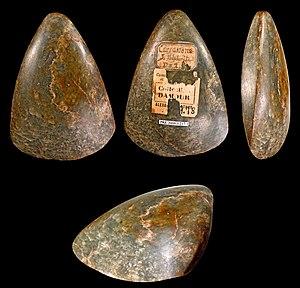
L'expression « outils de la Préhistoire » désigne l'ensemble des outils réalisés par les groupes humains qui se sont succédé au cours de la Préhistoire, depuis 3,3 millions d'années BP jusqu'à 5500 ans BP. Pour des raisons de conservation différentielle des matériaux, les outils préhistoriques les mieux connus grâce aux découvertes archéologiques sont les outils de pierre taillée et, dans une moindre mesure, les outils en matières dures animales. Pour les périodes les plus récentes de la Préhistoire ou pour des sites ayant bénéficié de conditions de préservation exceptionnelles, des outils en matières végétales sont aussi connus.